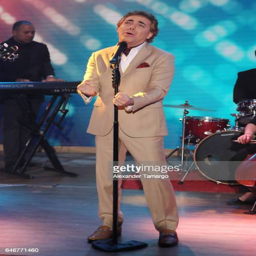
artist is seen on the set